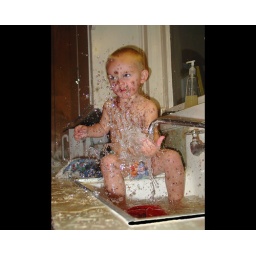
zack in sink water spread copy